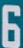
Number: 6